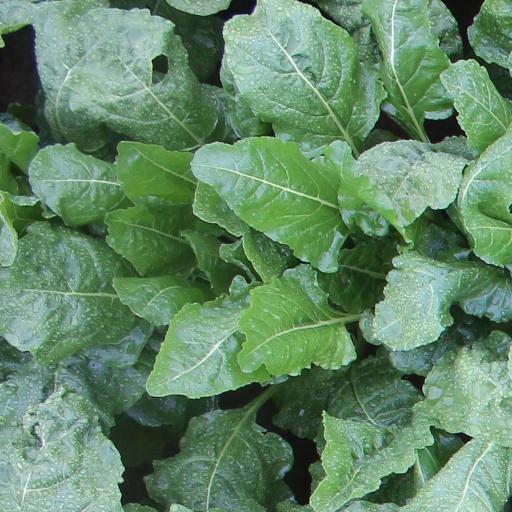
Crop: sugar beet